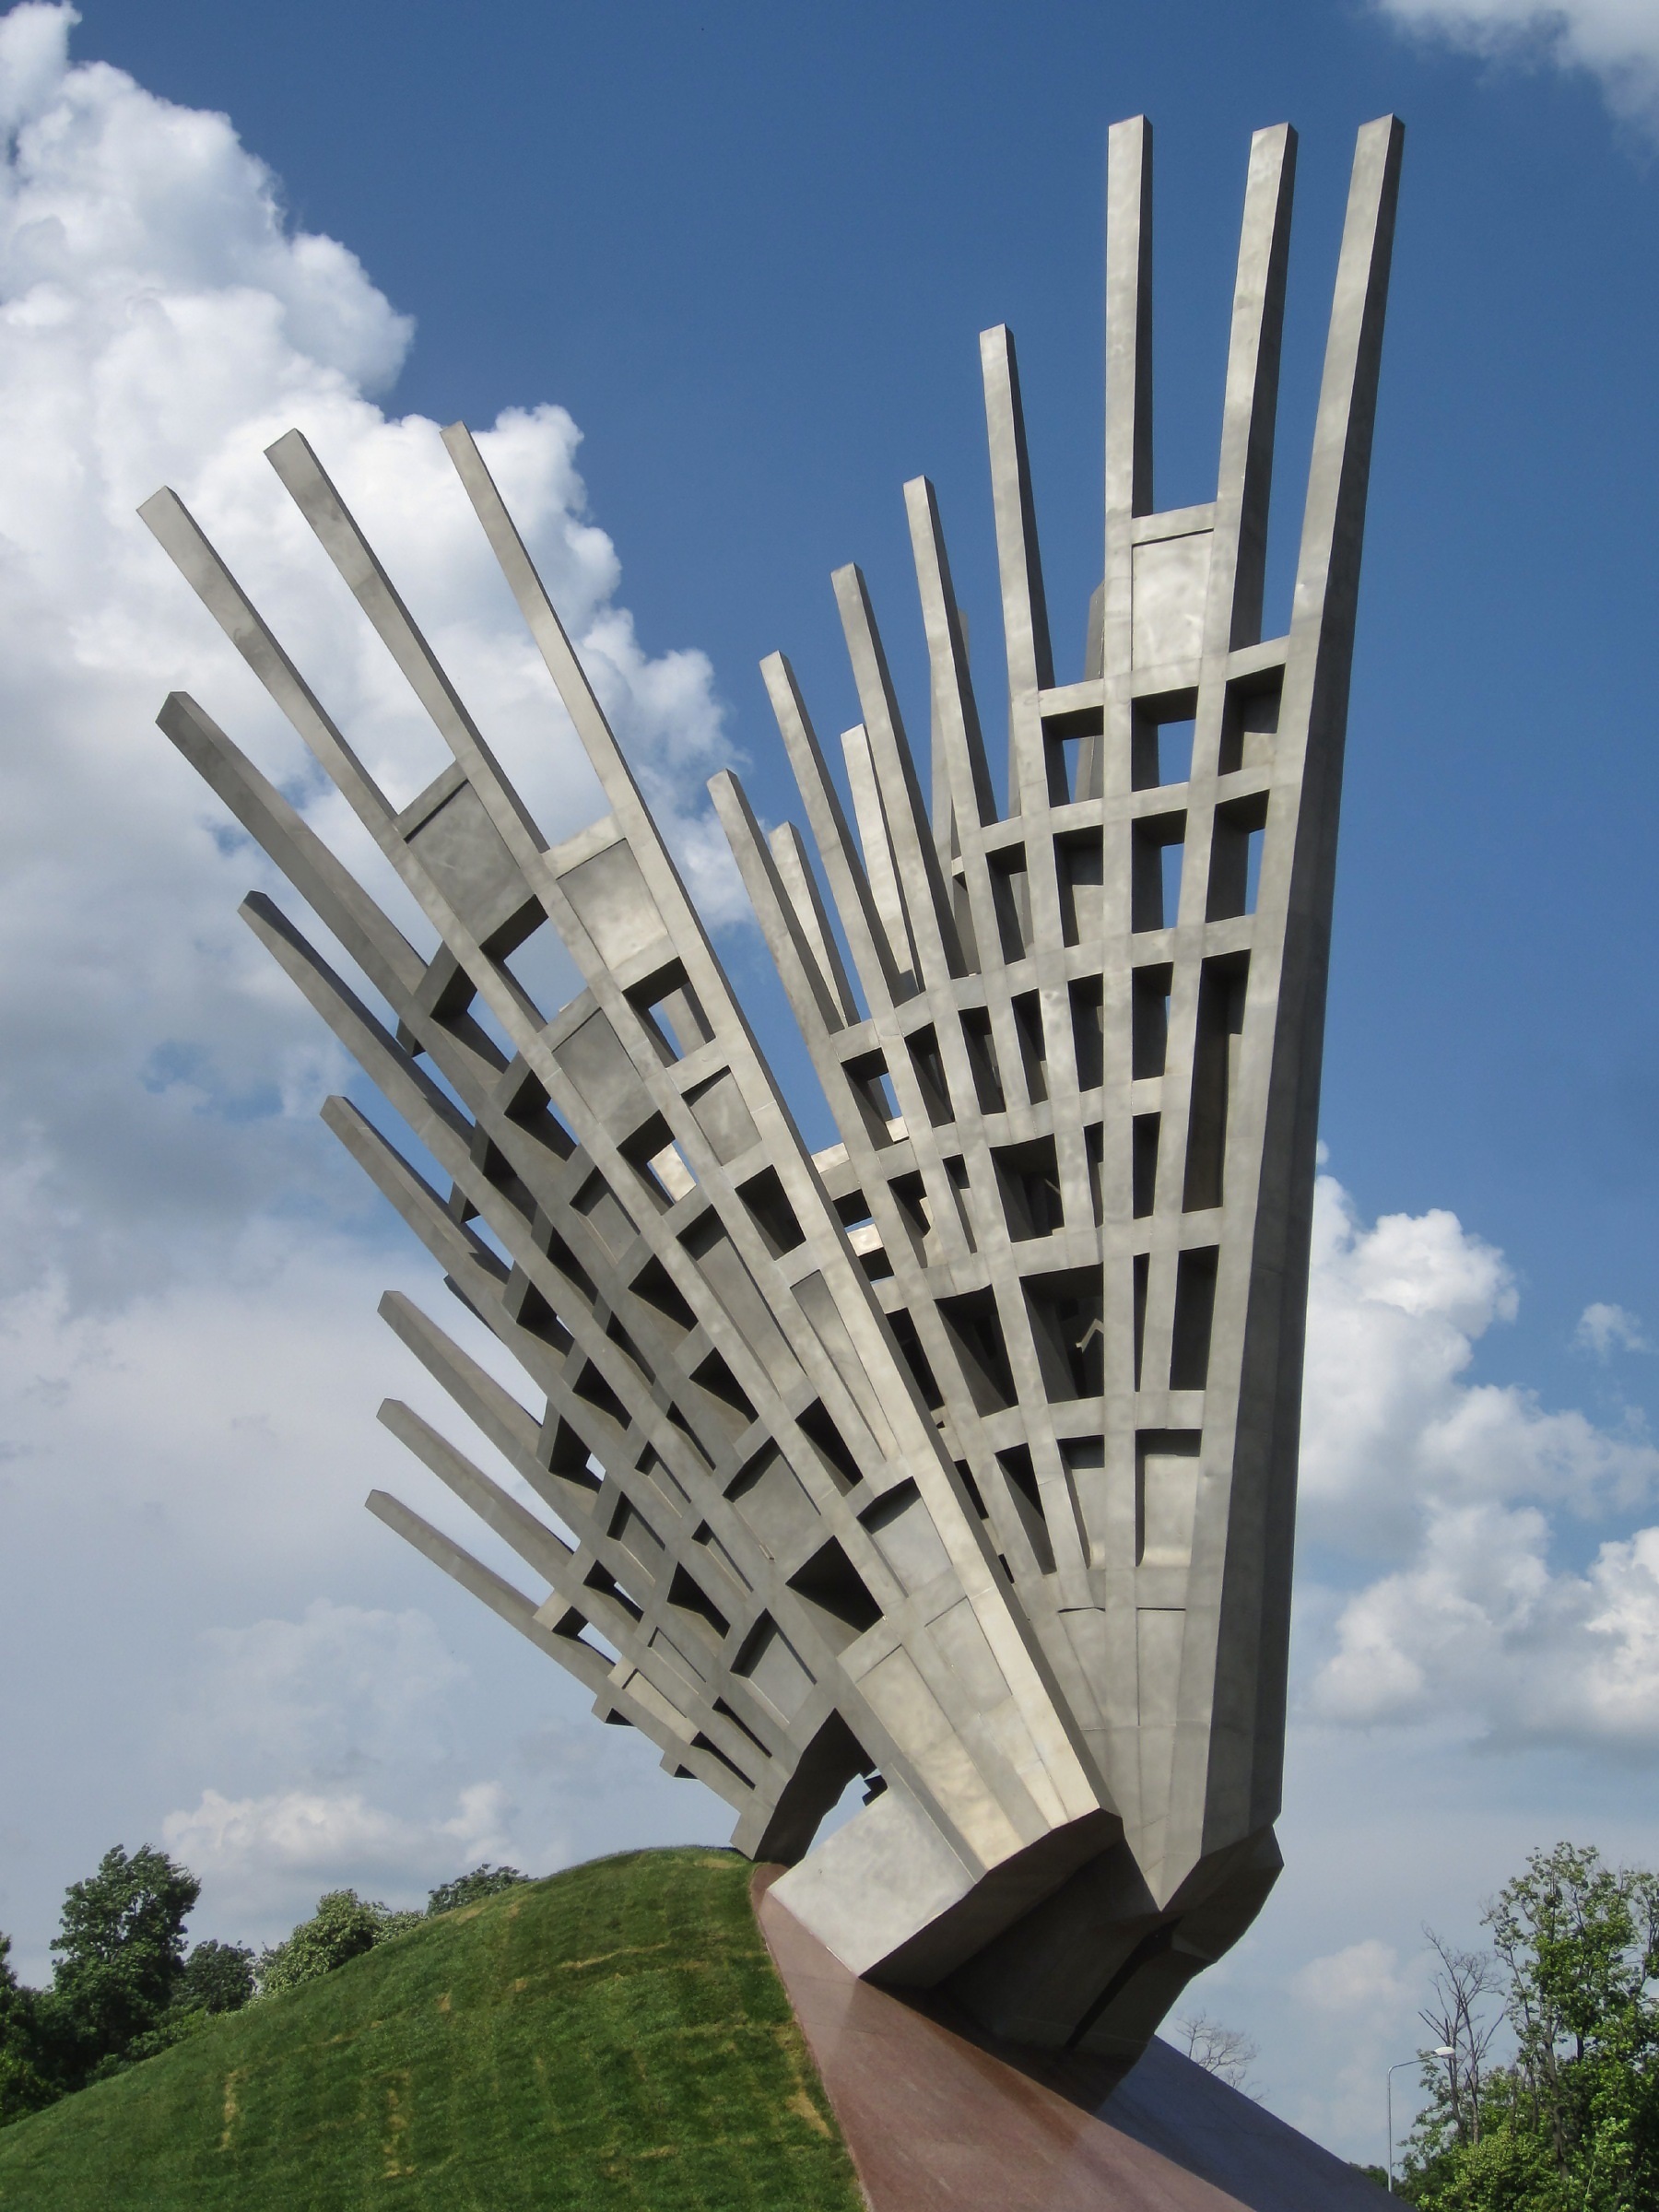
architecture, structure, wind, skyscraper, monument, symbol, metal, landmark, tower block, blue sky, sculpture, clouds, wings, politics, romania, bucharest, anticommunism